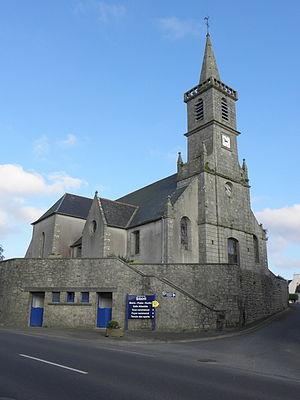
Façade occidentale et flanc nord de l'église paroissiale de Sibiril (29).
Sibiril [sibiʁil] est une commune du département du Finistère, dans la région Bretagne, en France.
La liste des églises du Finistère recense de la manière la plus complète possible les églises, cathédrales et basiliques situées dans le département français du Finistère.